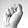
ASL letter: S